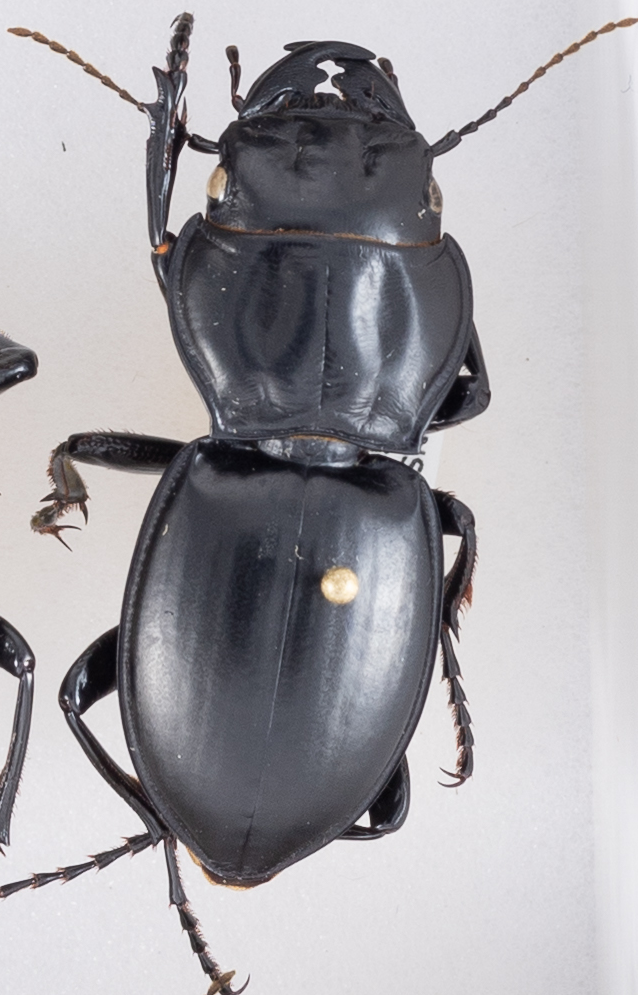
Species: Pasimachus californicus
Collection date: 2020-08-24
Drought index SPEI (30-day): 0.35
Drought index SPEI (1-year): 0.42
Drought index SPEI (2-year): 2.09